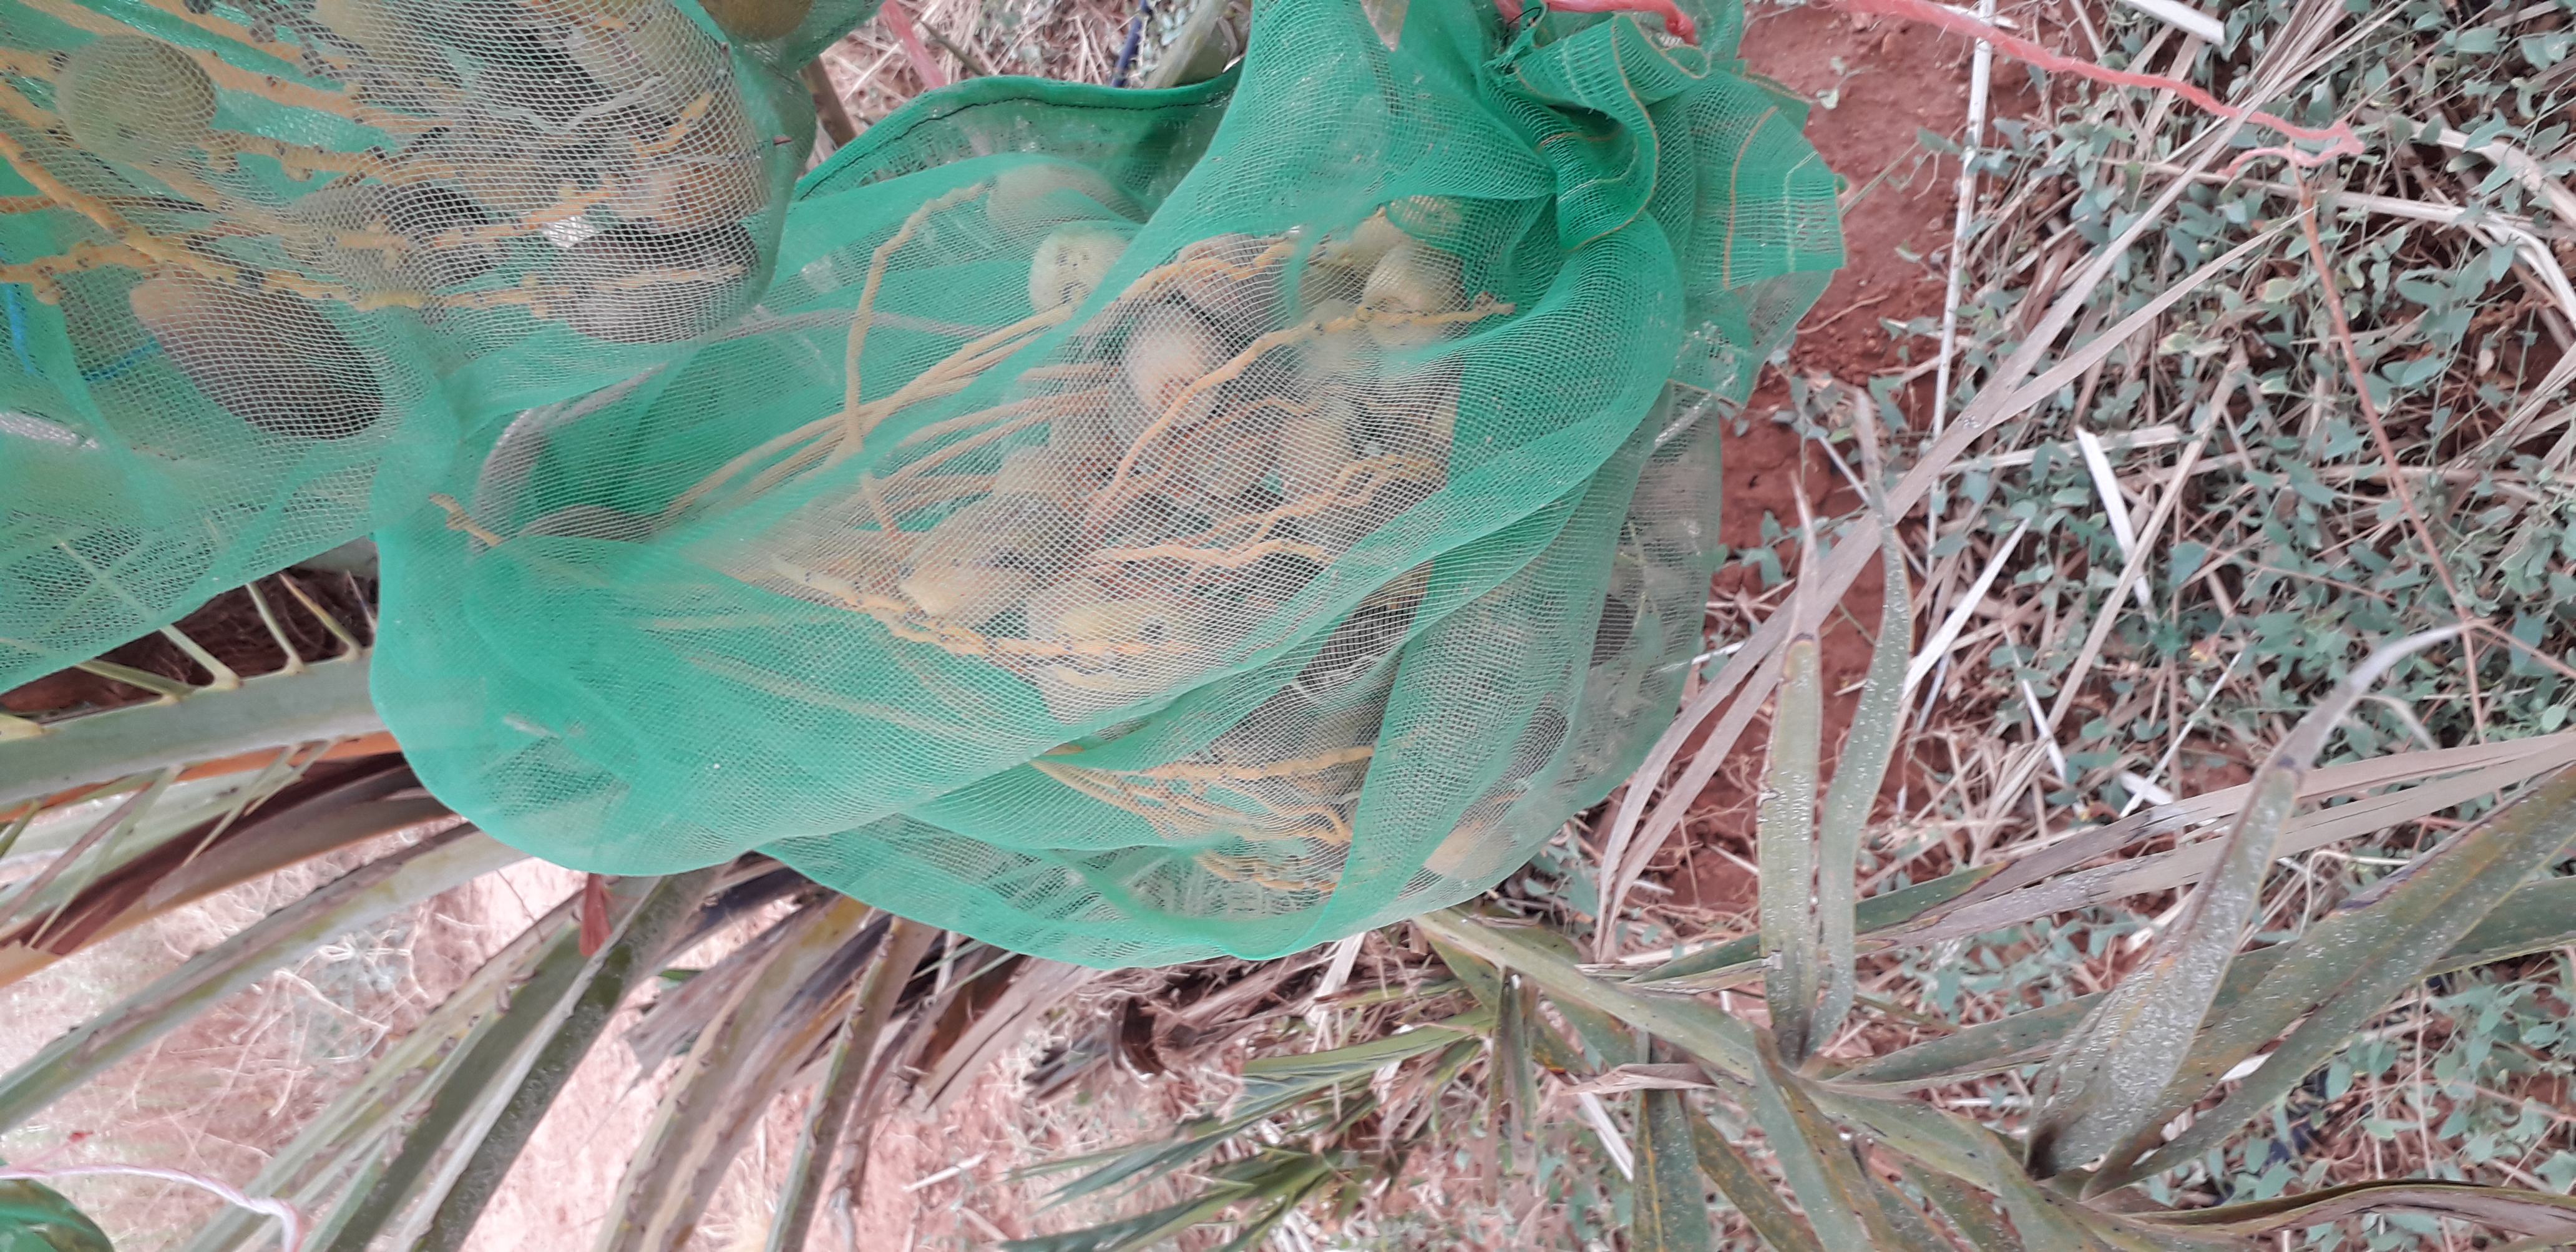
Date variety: Boumajhoul